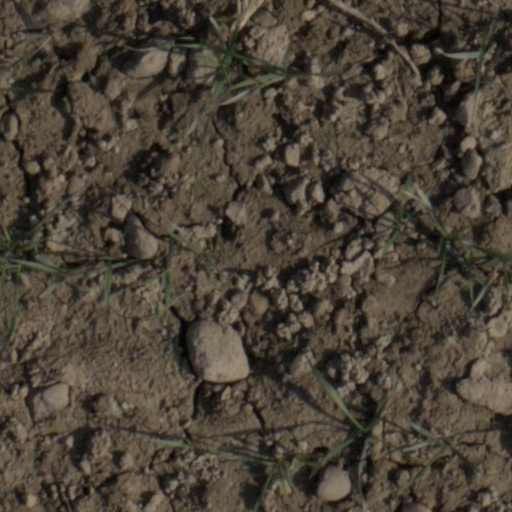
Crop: wheat